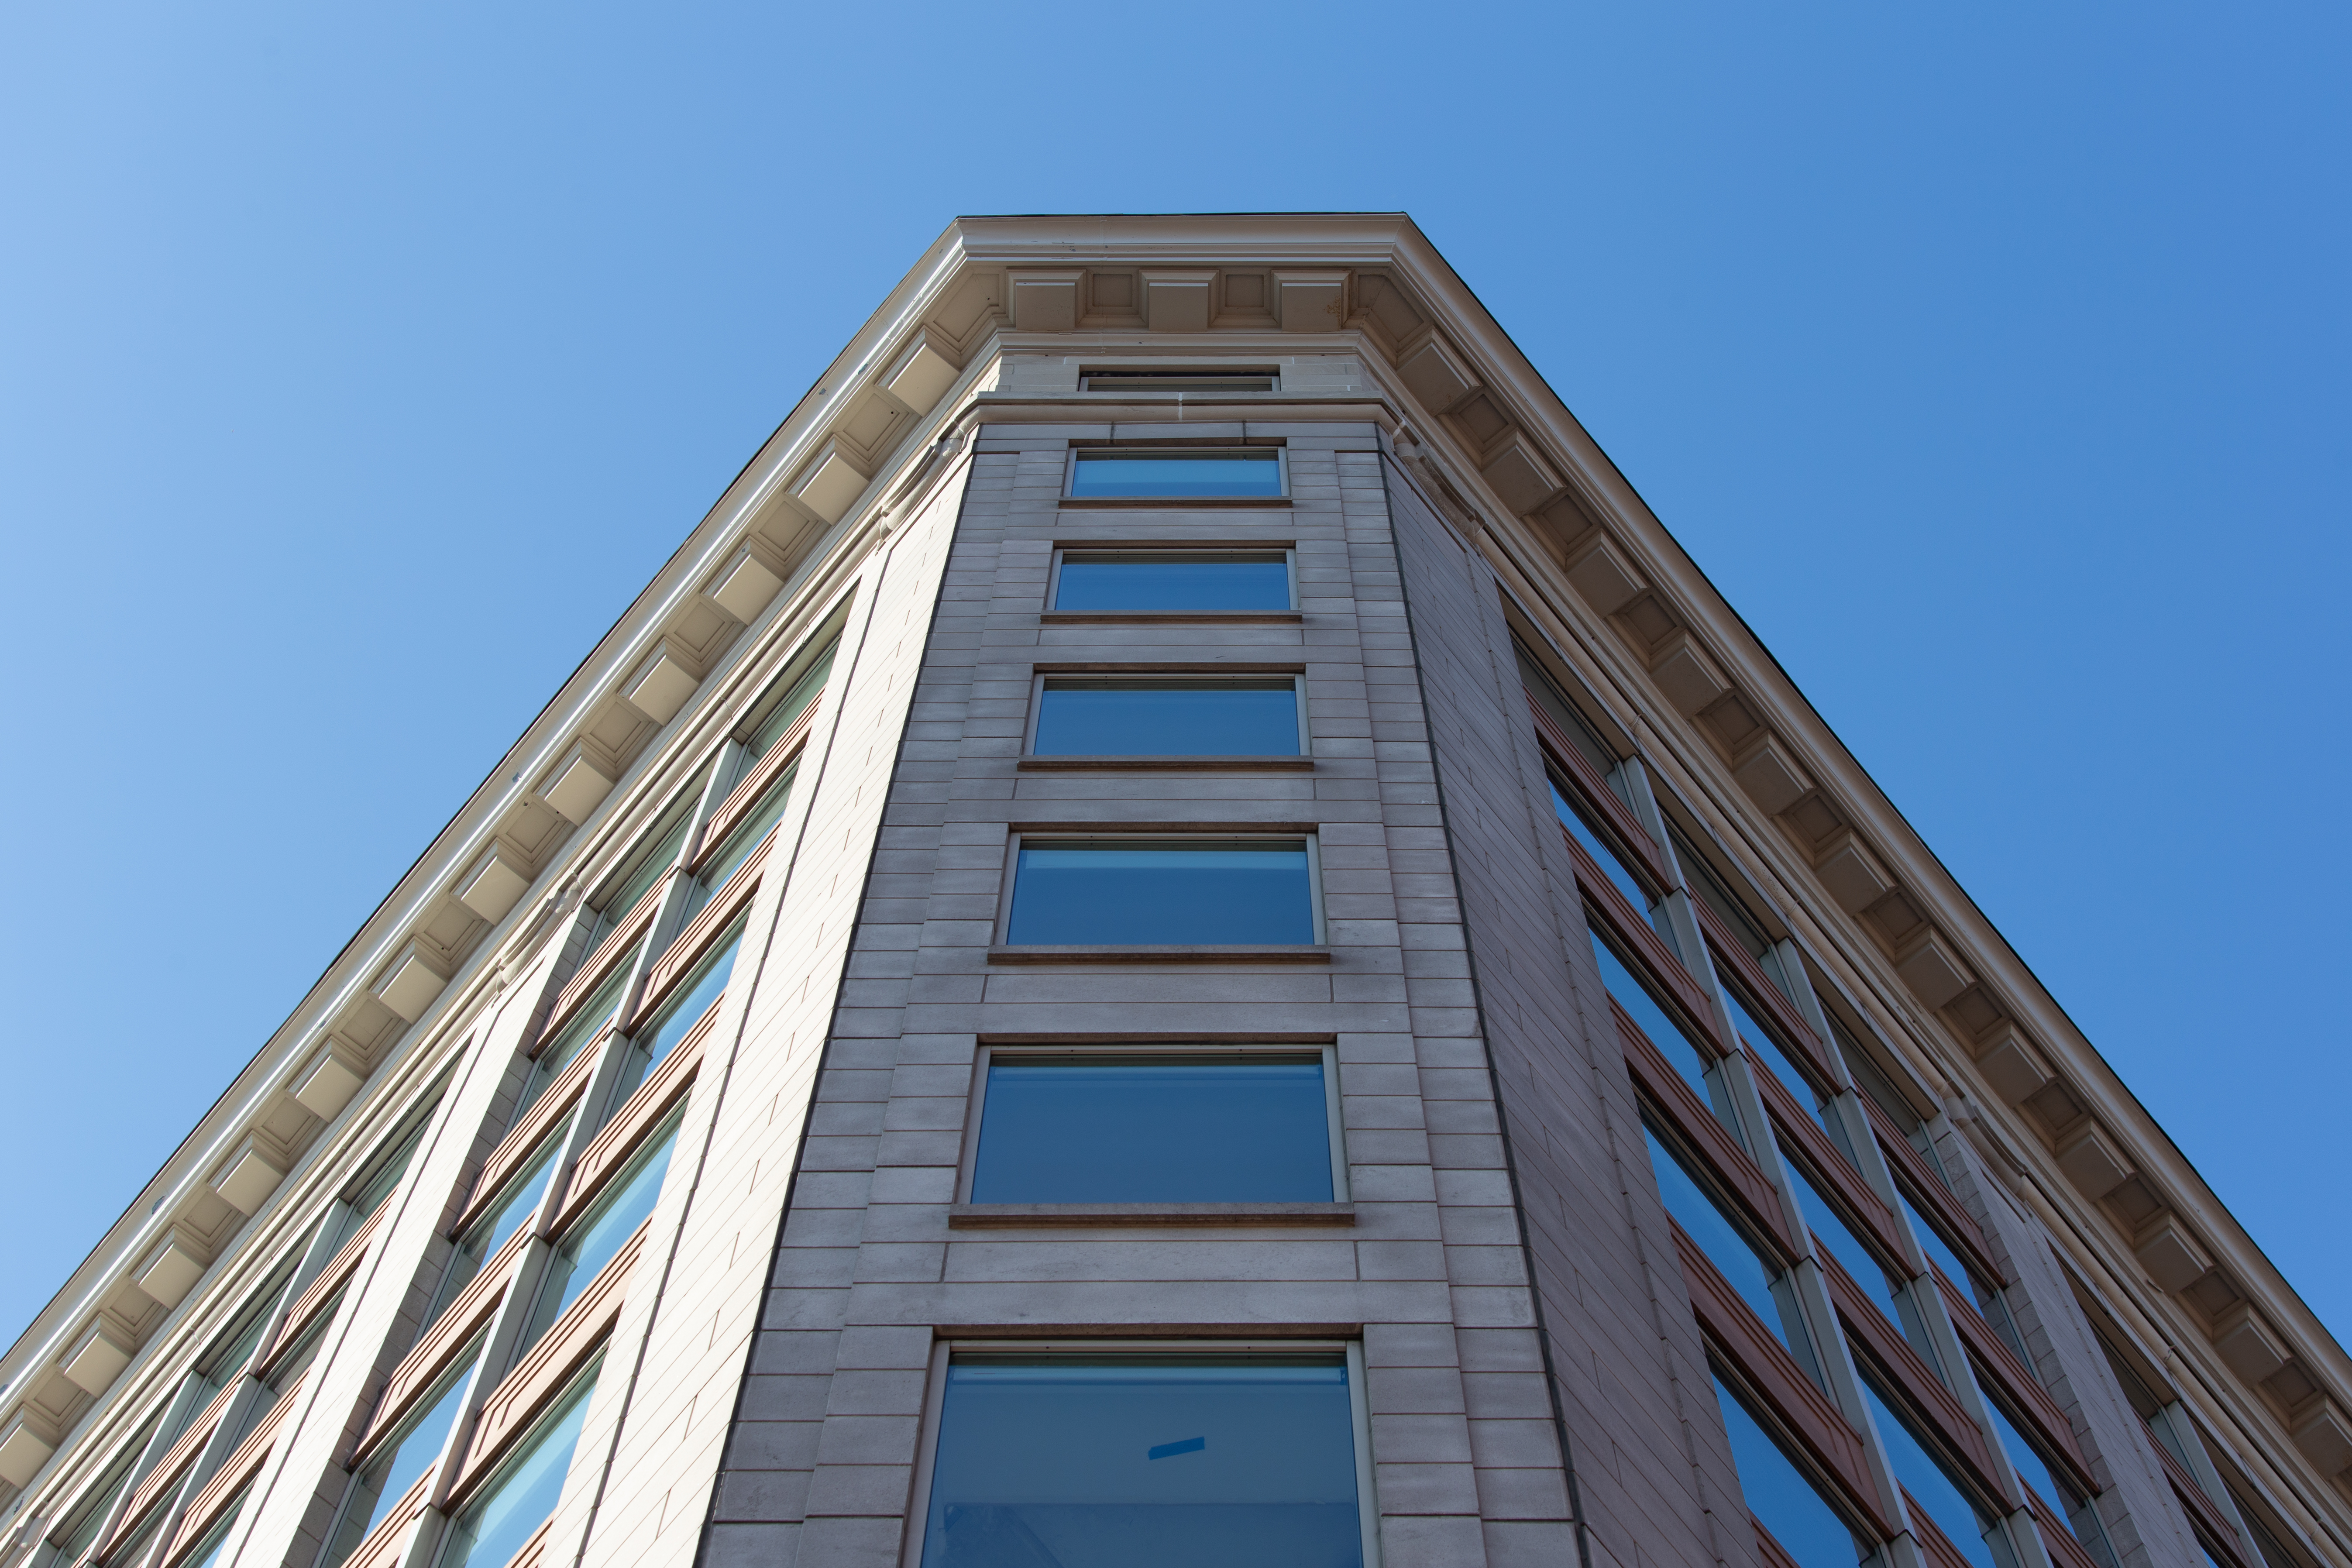
blue, architecture, daytime, building, metropolitan area, sky, urban area, skyscraper, landmark, facade, tower block, commercial building, tower, city, line, corporate headquarters, condominium, metropolis, real estate, mixed use, symmetry, headquarters, apartment, window, glass, downtown, brutalist architecture, house